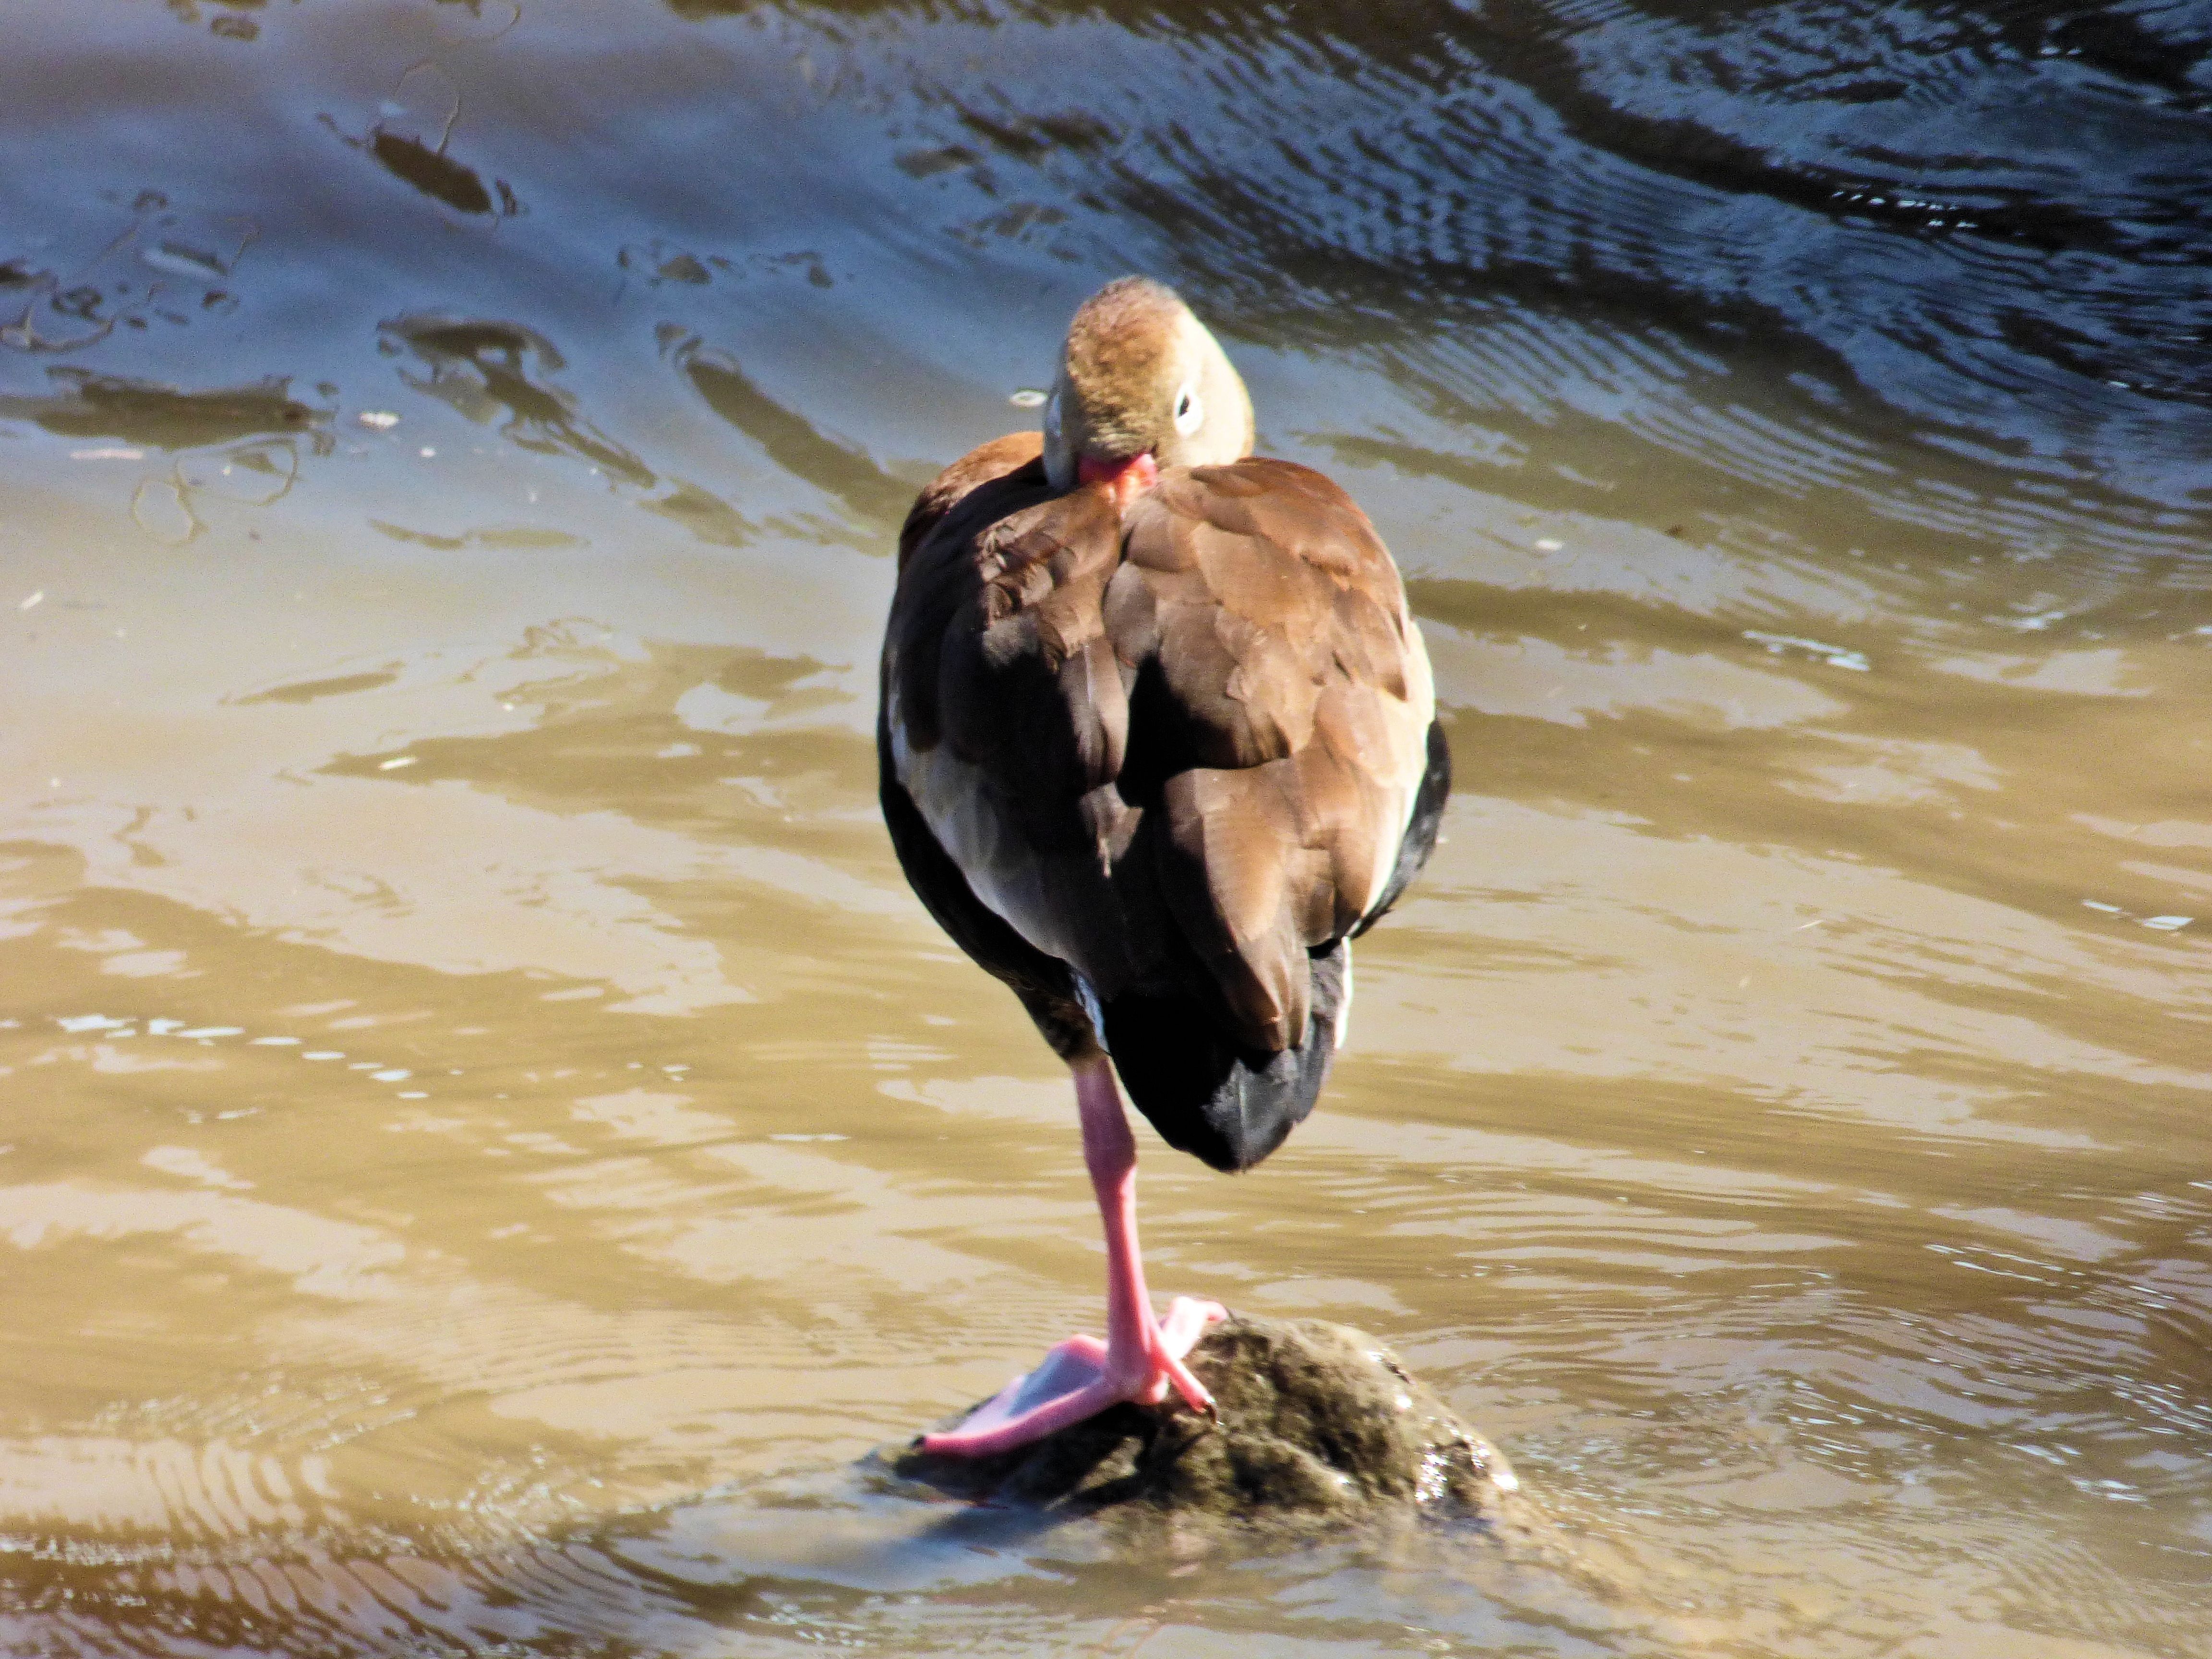
water, nature, bird, seabird, wildlife, gull, beak, park, fauna, outdoors, duck, legs, waterfowl, water bird, ducks geese and swans